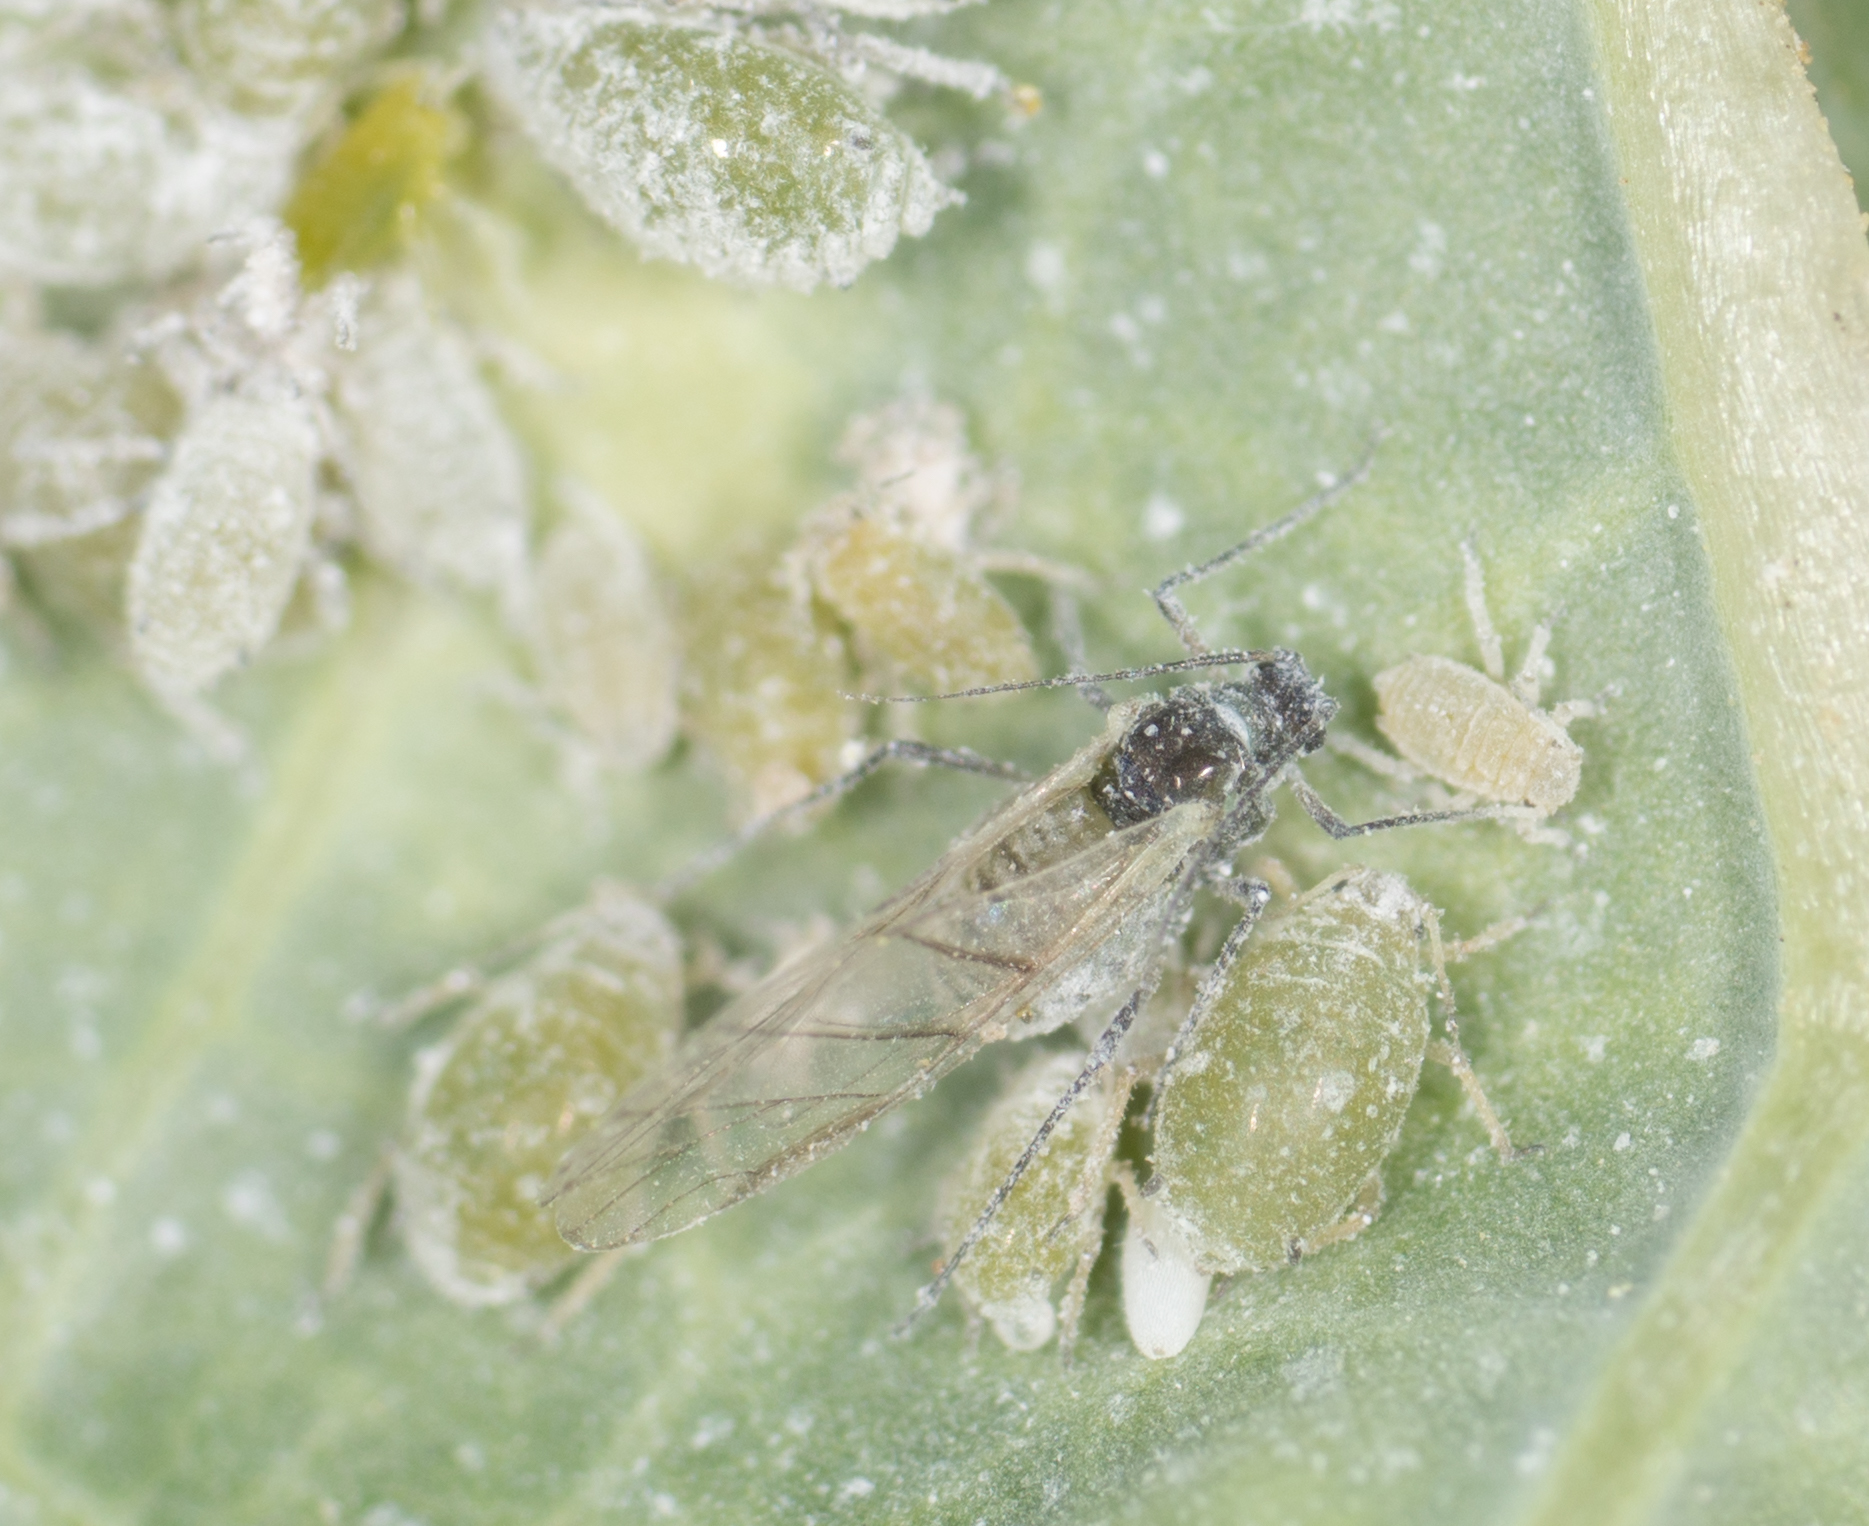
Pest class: cabbage_aphid